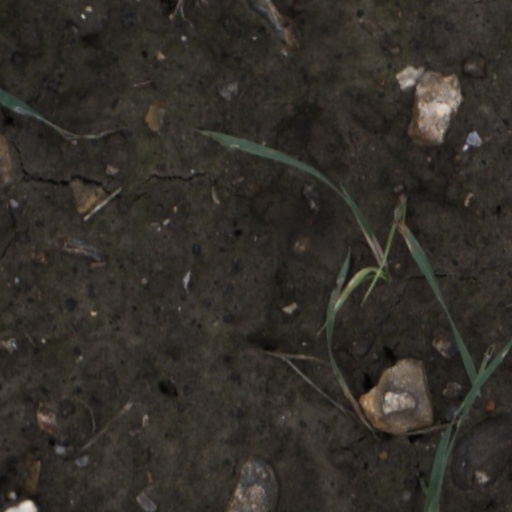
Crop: wheat